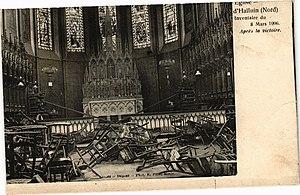
Mars 1906, inventaires d'Halluin à Saint-Hilaire.
L'église Saint-Hilaire est l'église catholique mère de la ville d'Halluin dans le département du Nord. Elle dépend du doyenné des Hauts de Lys de l'archidiocèse de Lille. Elle est dédiée à saint Hilaire.